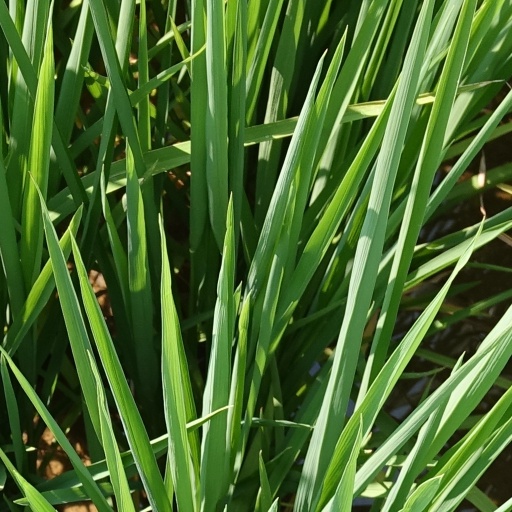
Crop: rice